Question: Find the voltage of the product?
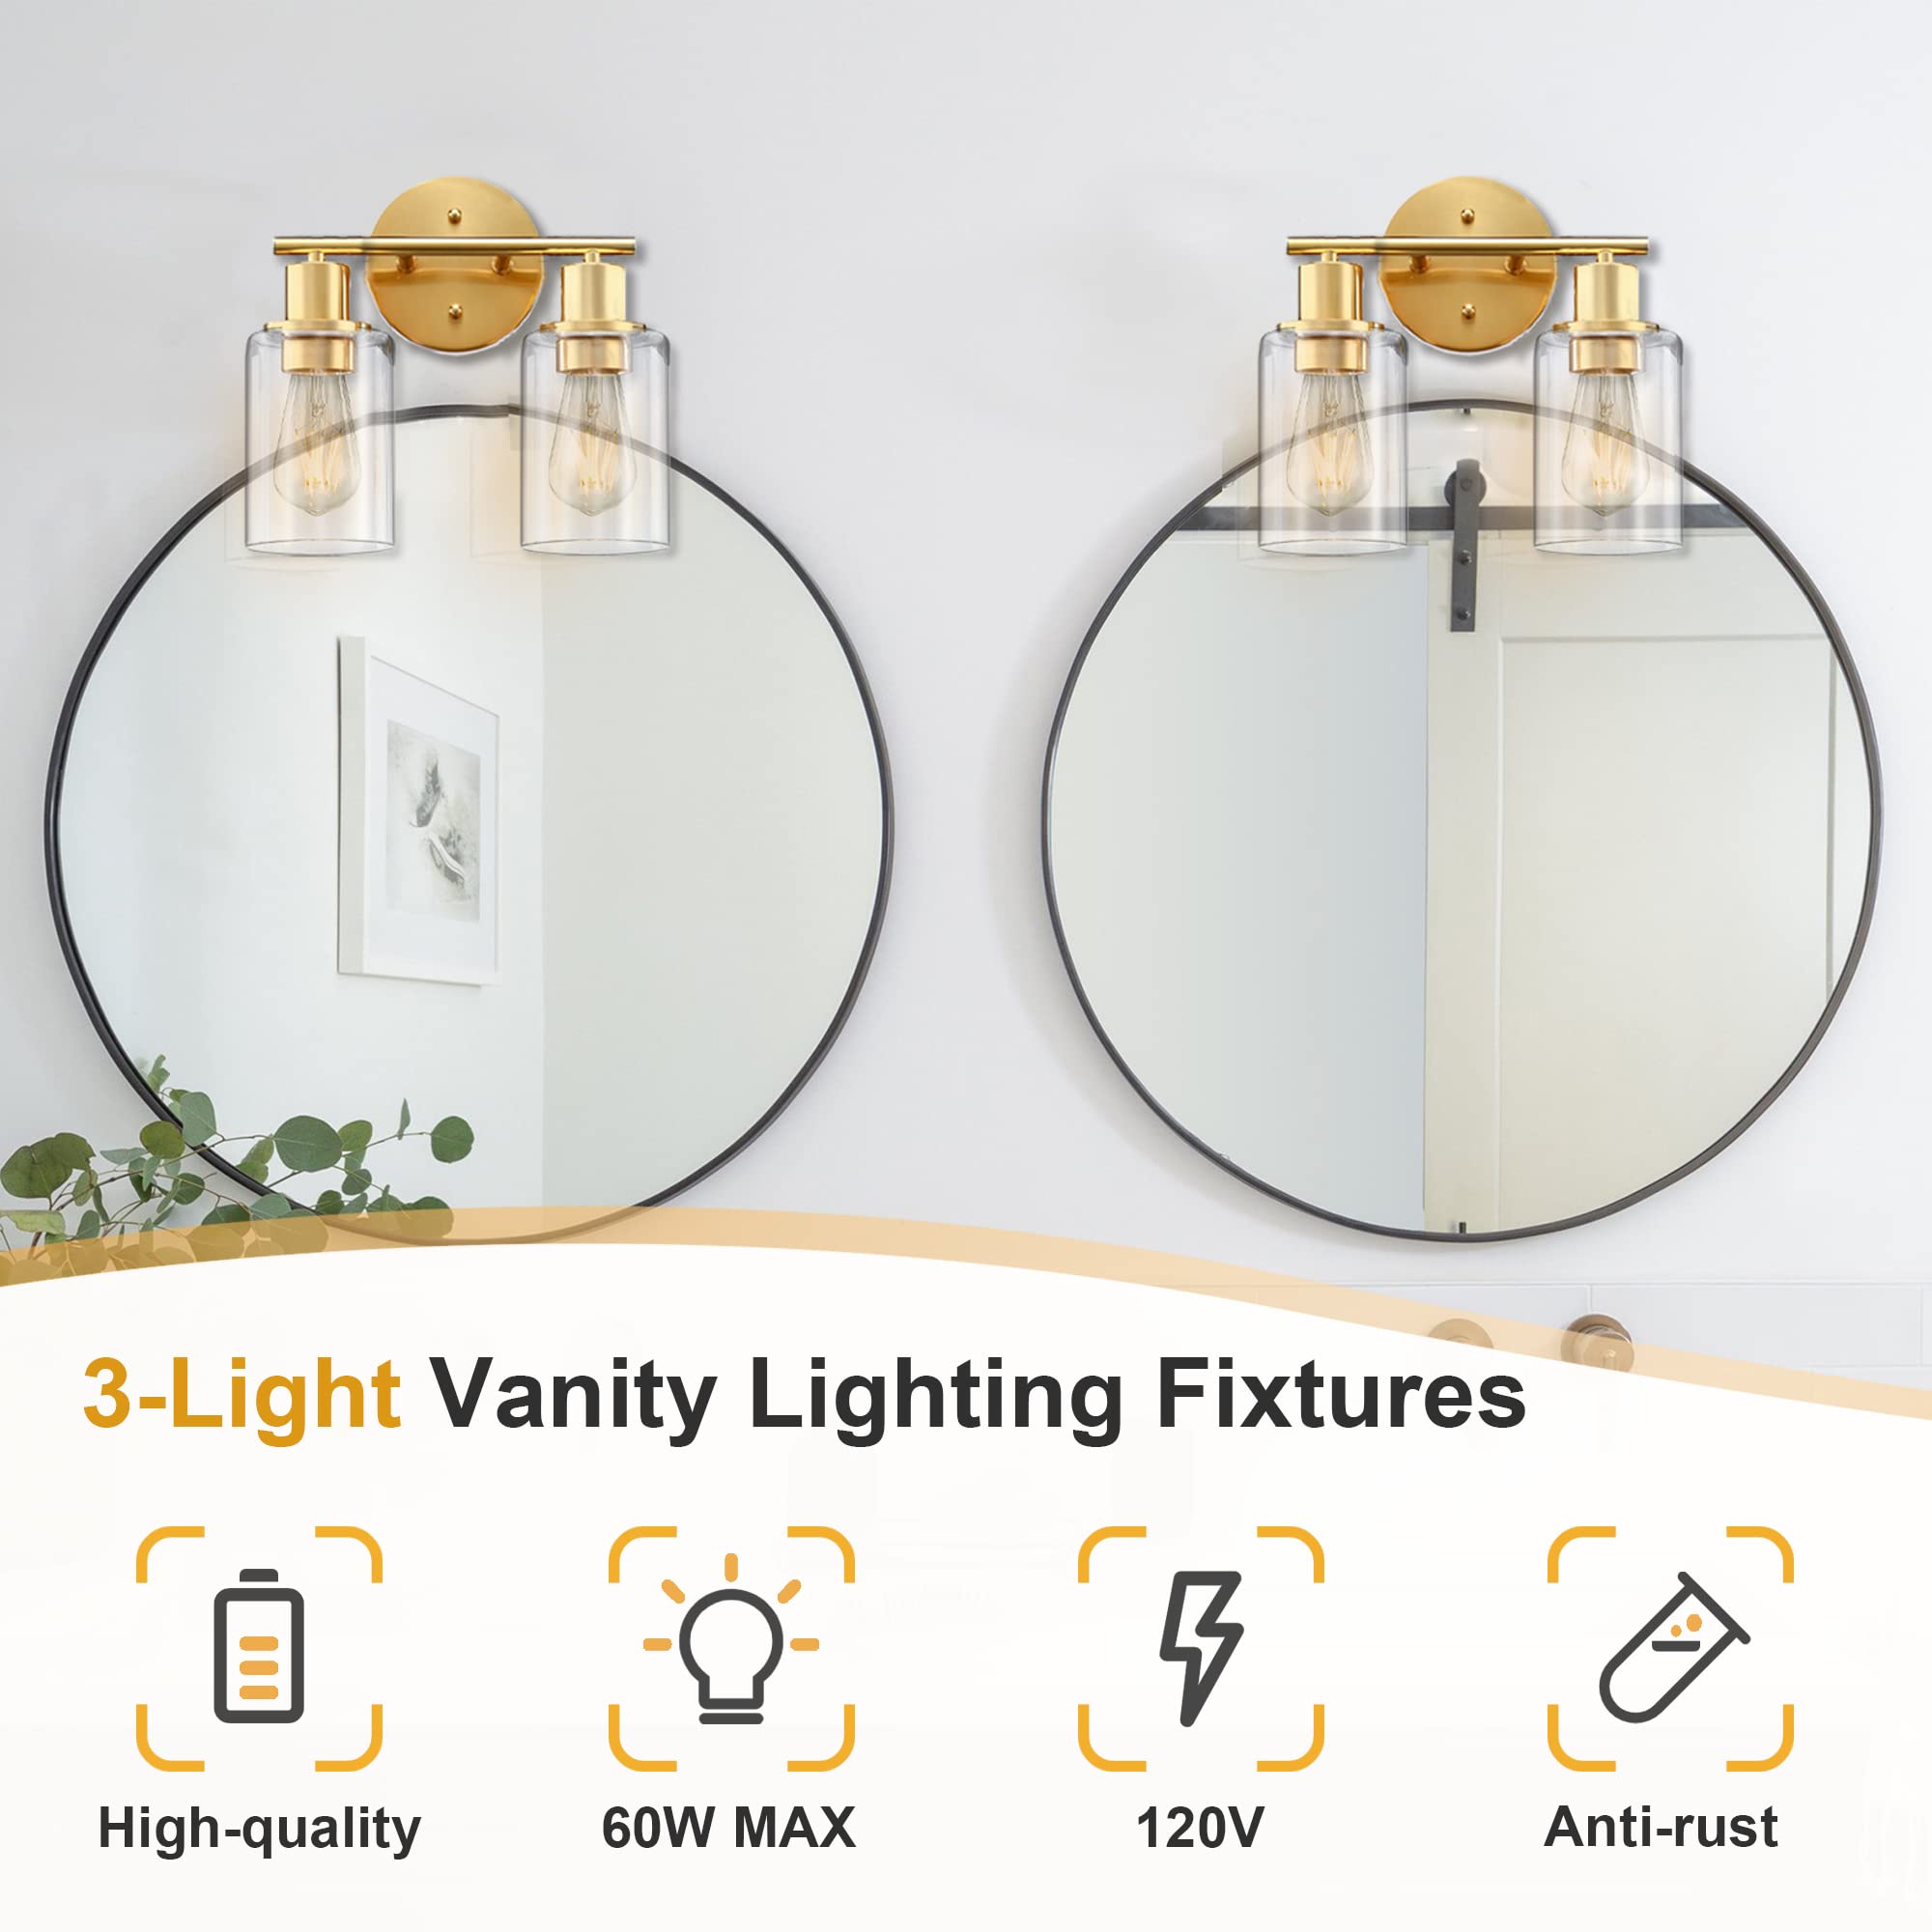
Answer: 120.0 volt